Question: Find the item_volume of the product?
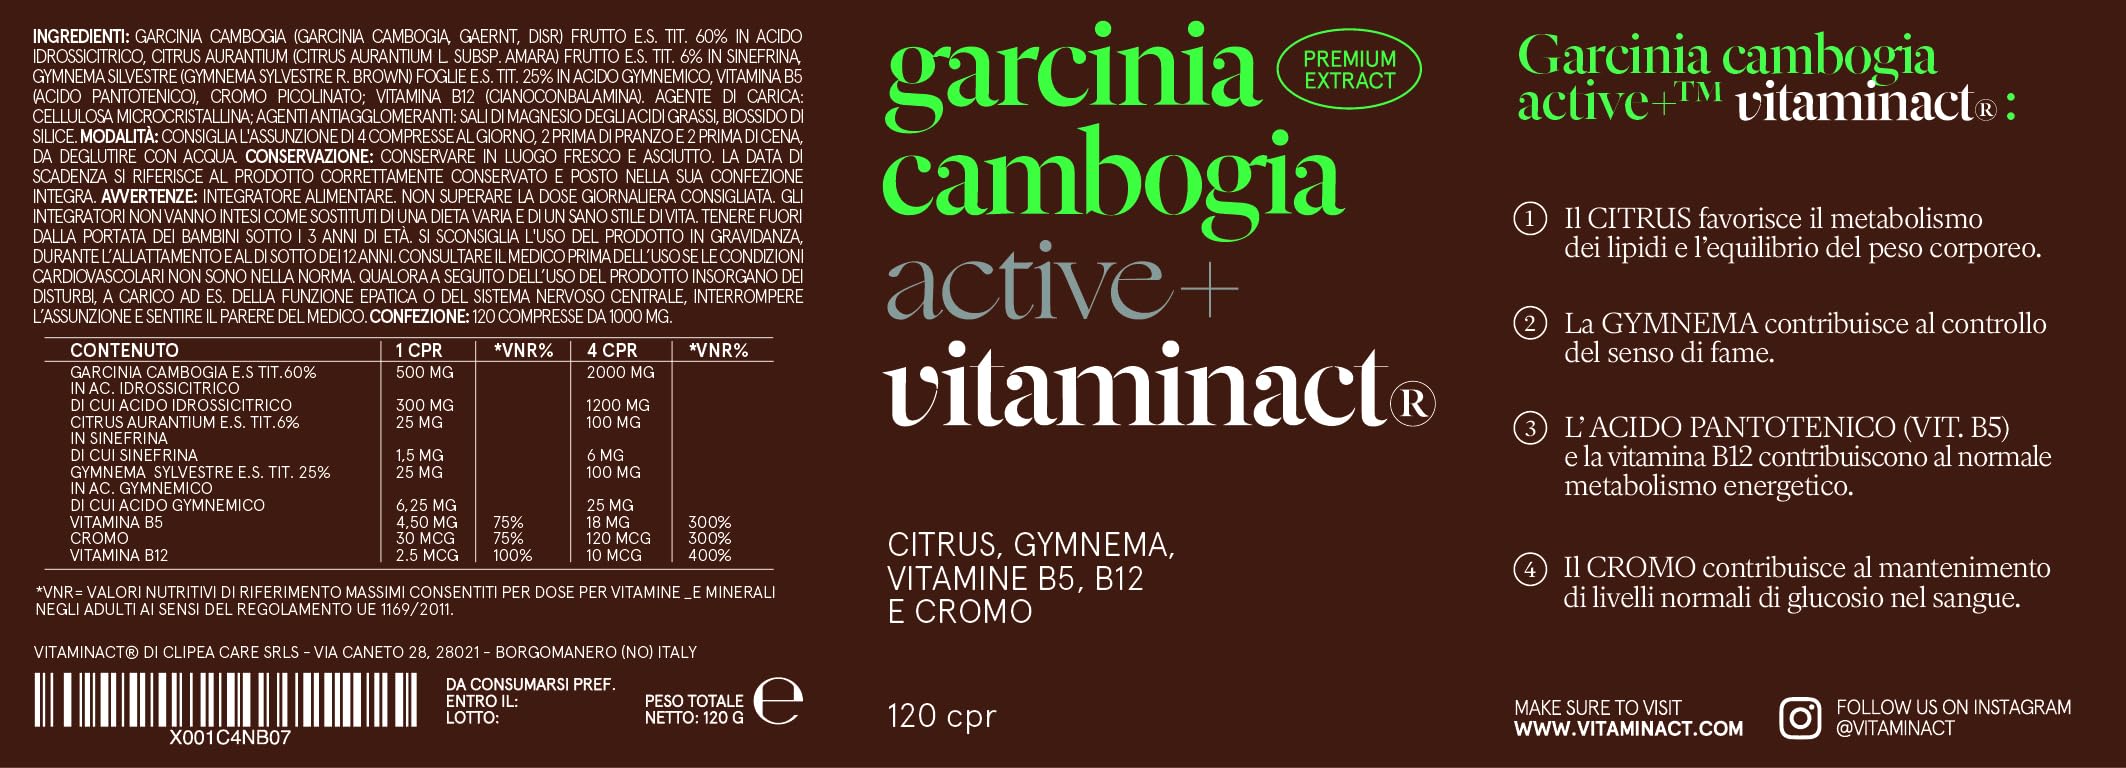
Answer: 4.0 litre